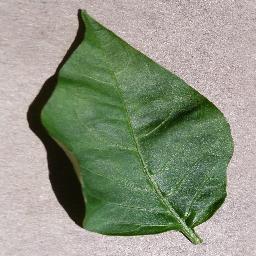
Label: Pepper,_bell___healthy